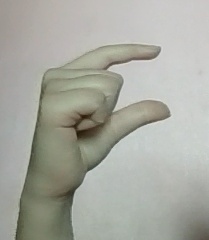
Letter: dal